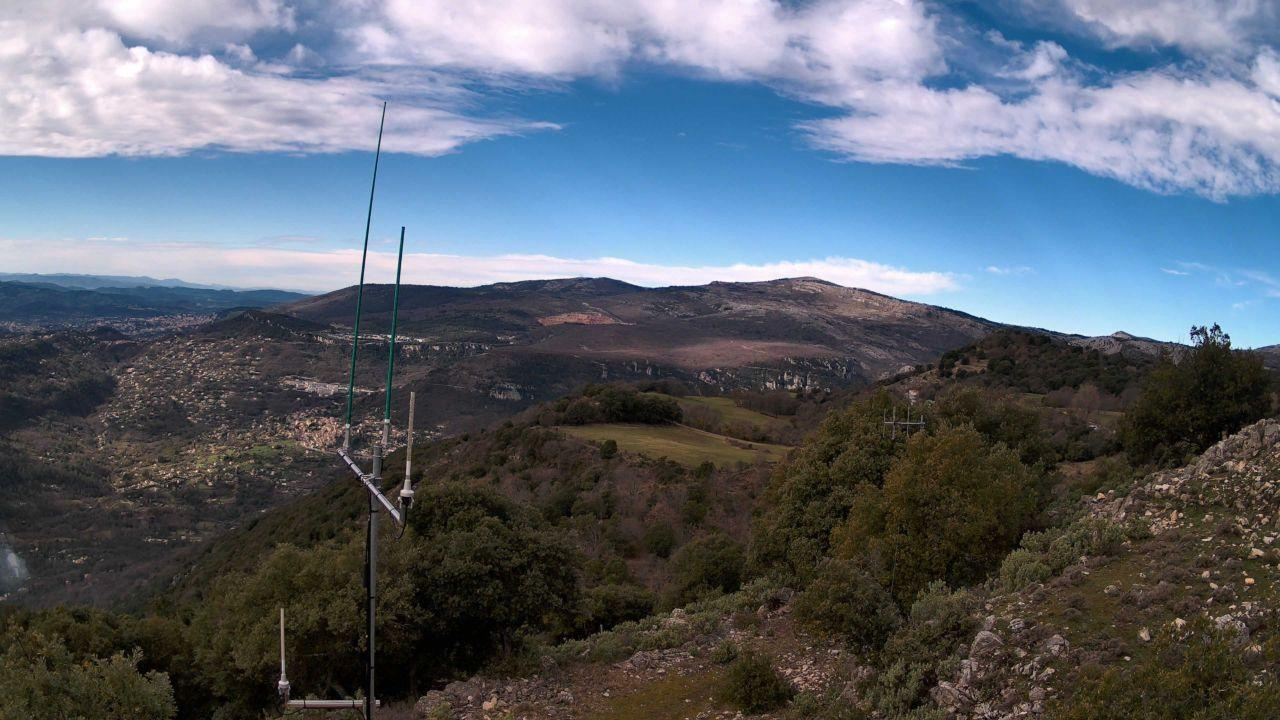
Fire: no
Smoke: yes